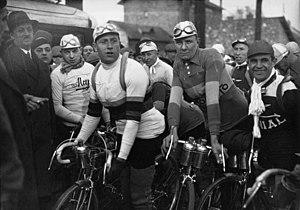
L'équipe de France de cyclisme sur route est la sélection de cyclistes français réunis lors de compétitions internationales sous l'égide de la Fédération française de cyclisme.
Georges Speicher, né le 8 juin 1907 à Paris et mort le 24 janvier 1978 à Maisons-Laffitte, est un coureur cycliste français. Il a notamment remporté le Tour de France 1933, et le championnat du monde sur route la même année. Il est vainqueur du Paris-Roubaix 1936, bien qu'ayant été devancé au sprint par Romain Maes. Il a également été trois fois champion de France sur route.
Les championnats du monde de cyclisme sur route 1933 ont eu lieu le 14 août 1933 au circuit de Montlhéry en France.